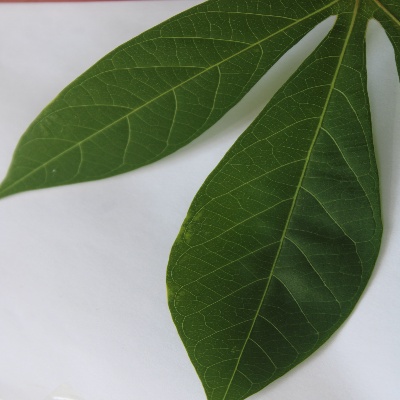
Crop: Cassava
Condition: healthy